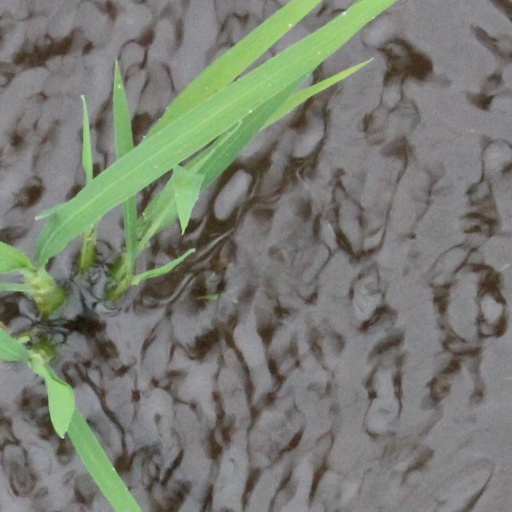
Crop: rice